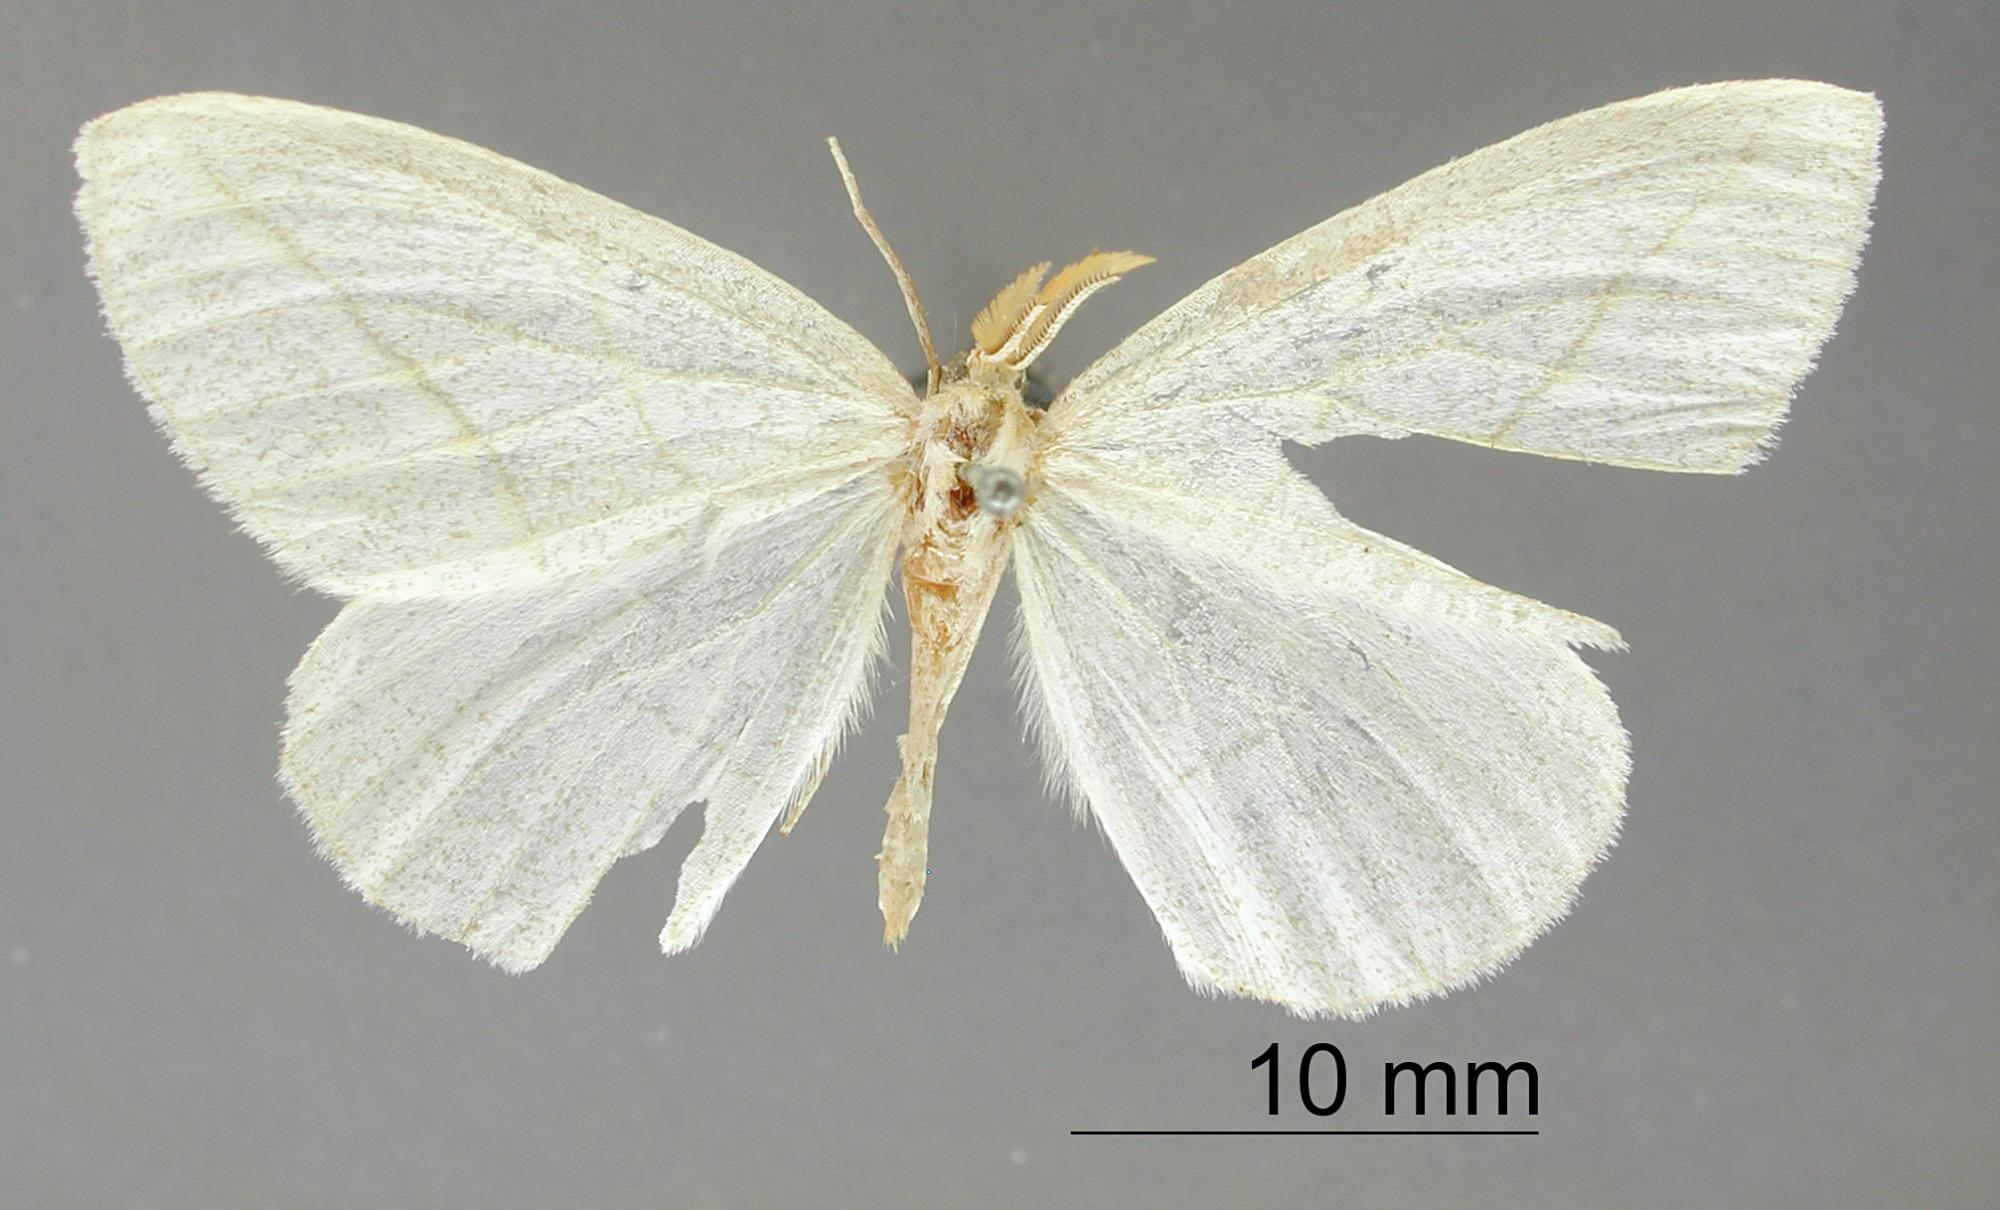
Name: Myrtela coanaria
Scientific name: Myrtela coanaria Schaus, 1901
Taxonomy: Animalia, Arthropoda, Insecta, Lepidoptera, Geometridae, Ennominae
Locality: Coatepec, Mexico, Mexico